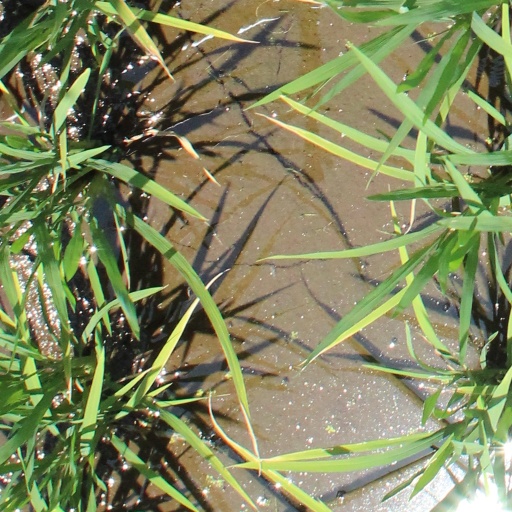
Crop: rice